Atid

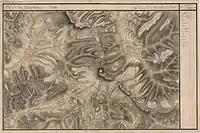
18th century map

The villages were historically part of the Székely Land region of Transylvania province. They belonged to Udvarhely district until the administrative reform of Transylvania in 1876, when they fell within Udvarhely County in the Kingdom of Hungary. After the Treaty of Trianon of 1920, they became part of Romania and fell within Odorhei County during the interwar period. In 1940, the second Vienna Award granted Northern Transylvania to Hungary, which held it until 1944. After Soviet occupation, the Romanian administration returned, and the commune became officially part of Romania in 1947. Between 1952 and 1960, the commune was part of the Magyar Autonomous Region, between 1960 and 1968 the Mureș-Magyar Autonomous Region. In 1968, the province was abolished, and since then, the commune has been part of Harghita County.